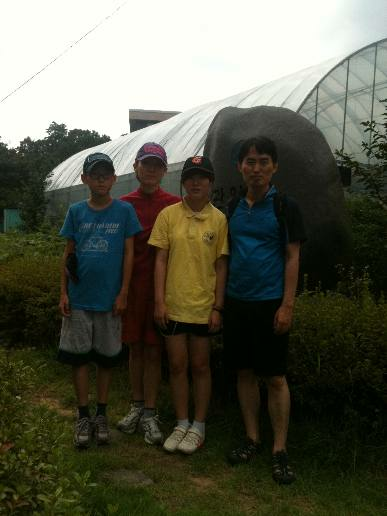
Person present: Yes